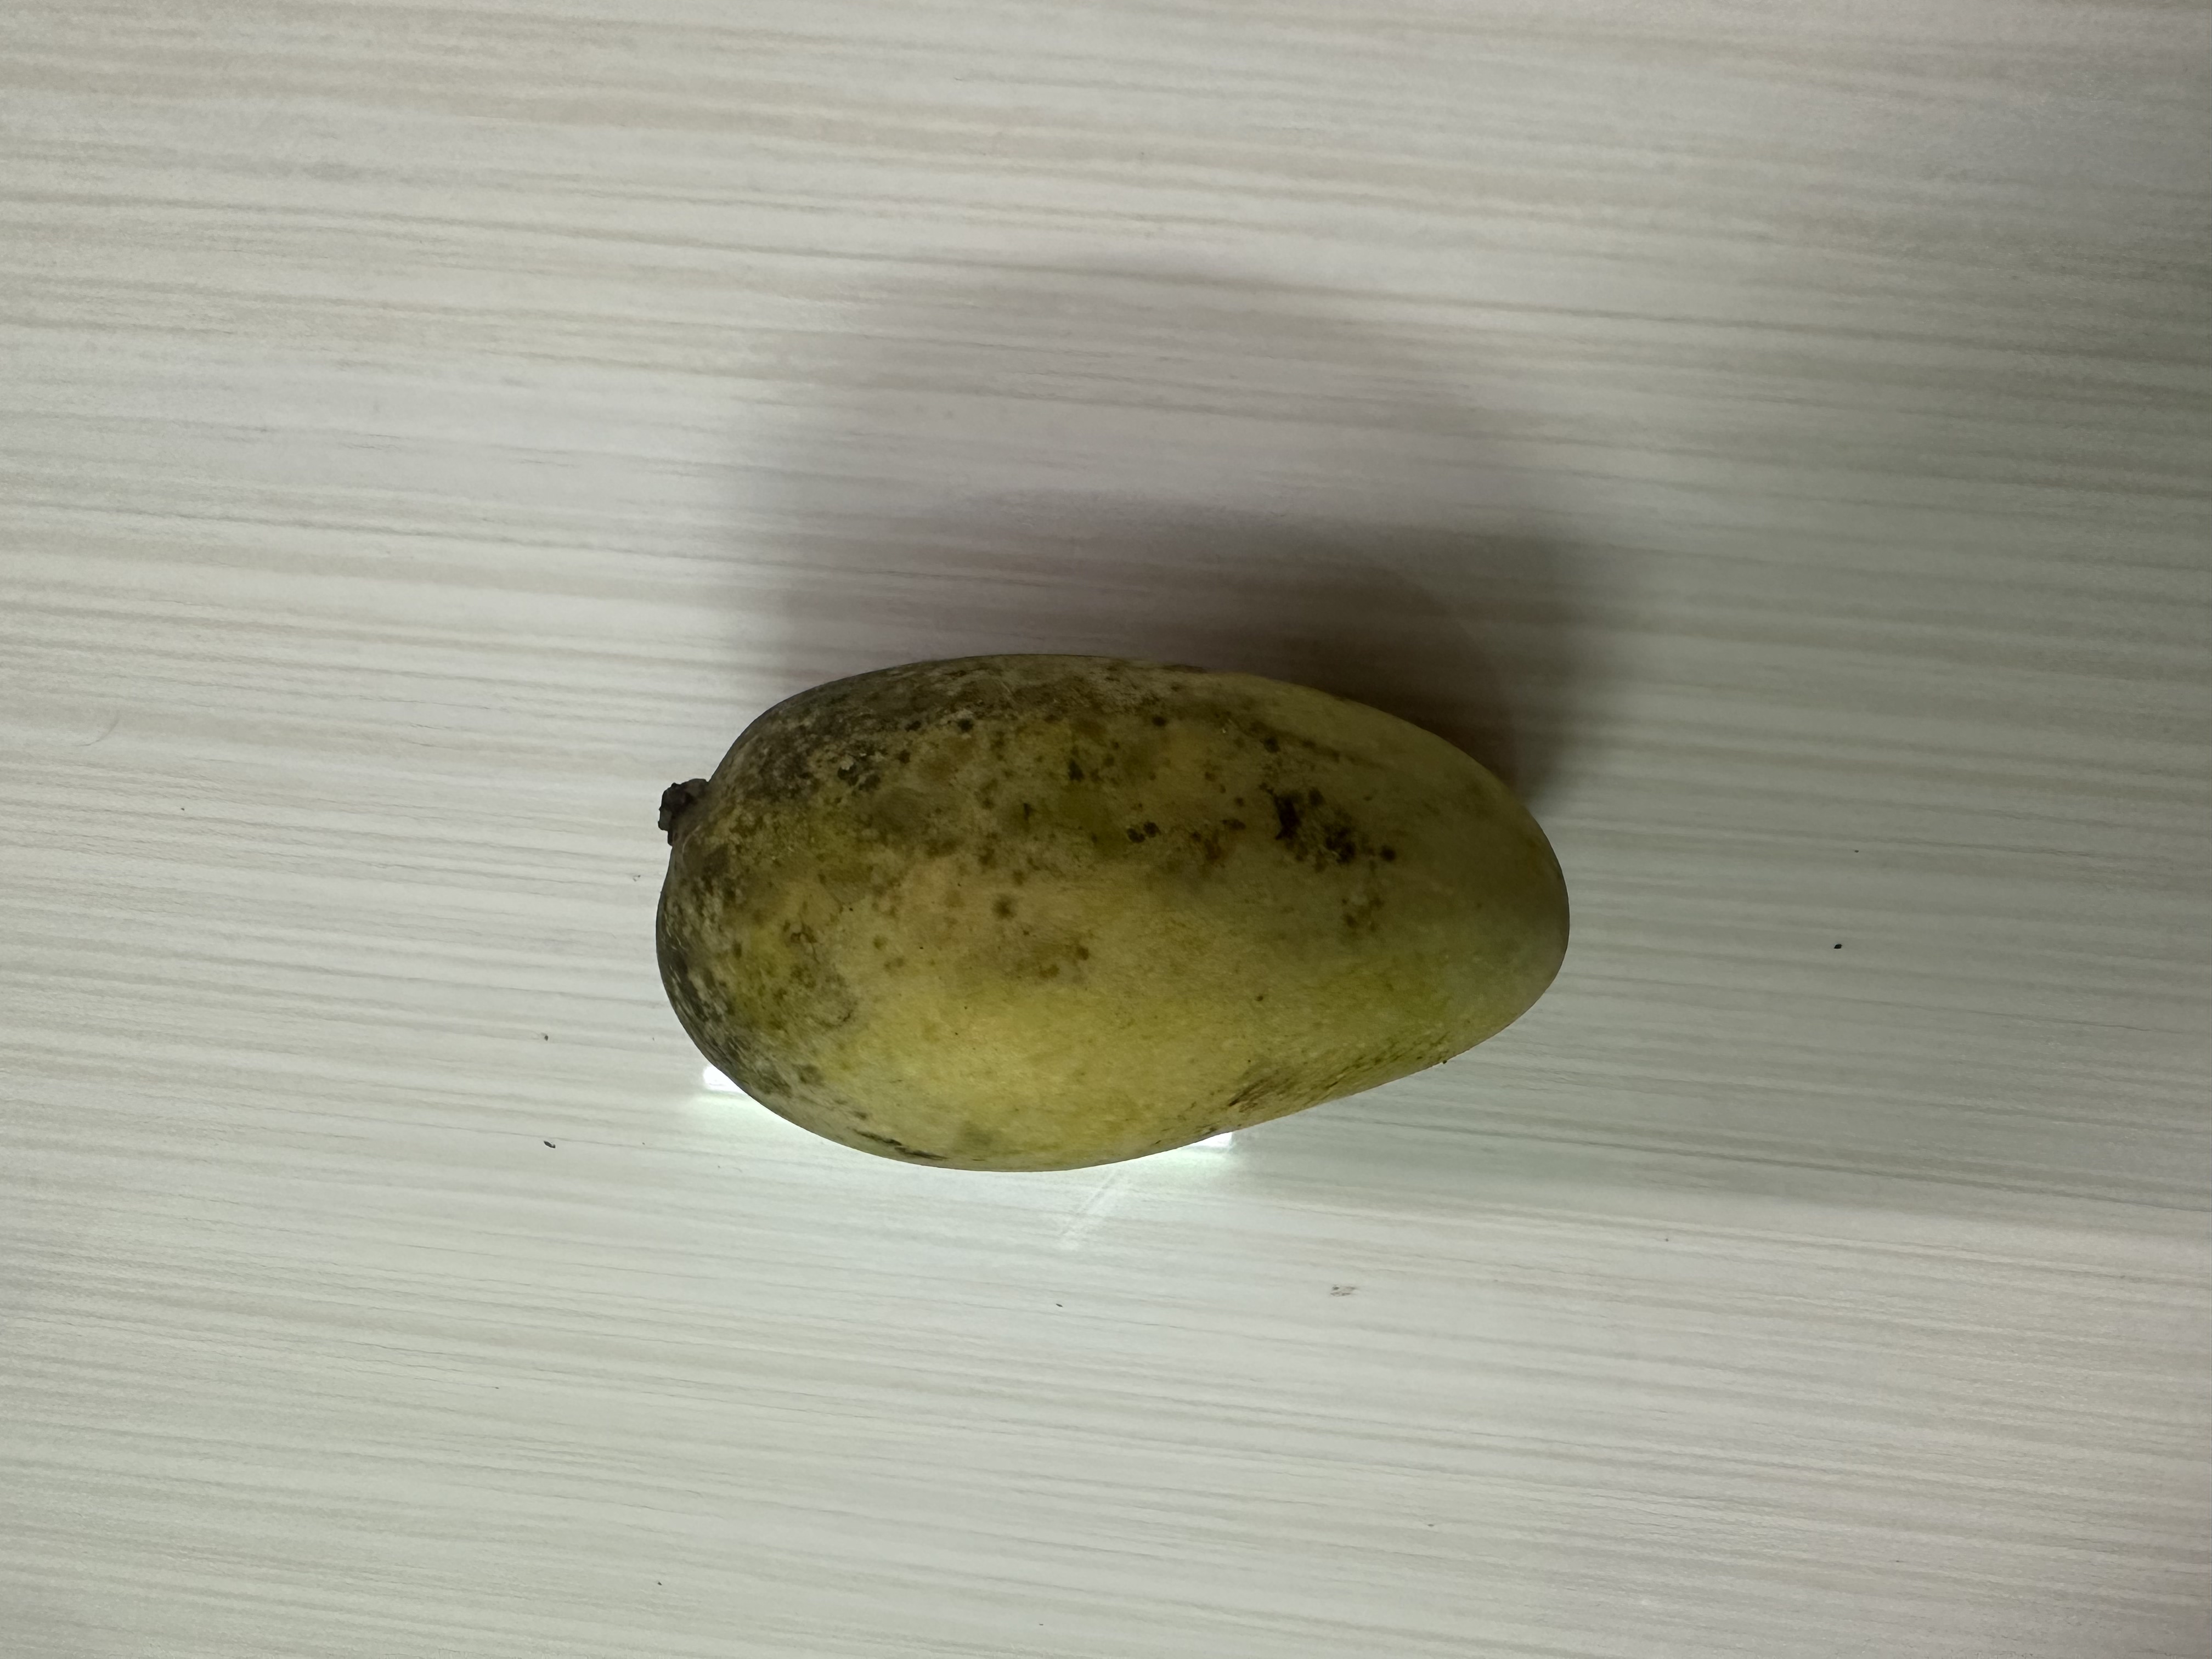
Mango variety: Katimon